International Gay Rugby

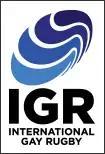
Official logo

International Gay Rugby (IGR), founded in 2000, formerly known as the International Gay Rugby Association and Board (IGRAB), is the umbrella organisation for the world's gay and inclusive rugby clubs. Based in London, UK, IGR is recognised by World Rugby as the representative organisation of the LGBT and inclusive rugby community, up to the point they both have signed a Memorandum of Understanding outlining a commitment between the two organisations to work together to educate and eliminate homophobia in rugby.